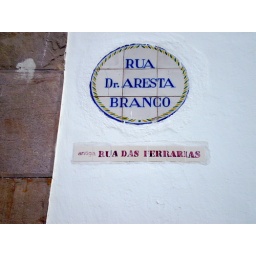
Typical street sign in Portugal.